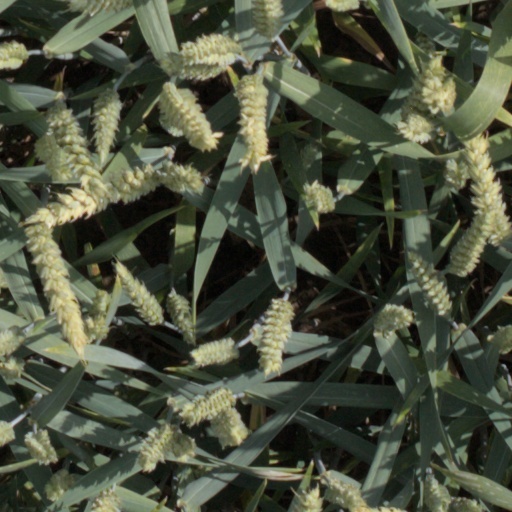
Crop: wheat